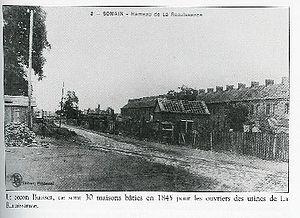
Hameau de la renaissance
Les Usines de La Renaissance sont des usines de fabrication pour l'agglomération de fines de houille pour les besoins du chemin de fer et la marine à vapeur situées aux limites de Abscon, Aniche et Somain. Créées en 1839 autour de trois nouvelles fosses, puis de logements, l'ensemble crée le hameau de La Renaissance.